Charlie Hanford

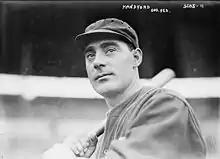
Charlie Hanford with the Buffalo Buffeds in 1914.

Charles Joseph Hanford (June 3, 1882 – July 19, 1963) was a center fielder in professional baseball. After a long career in minor league ball, that had begun in 1895, Hanford finally appeared in Major League games for the Buffalo Buffeds and Chicago Whales of the Federal League in 1914 and 1915.